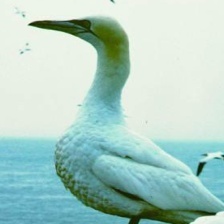
Species: NORTHERN GANNET
Scientific name: MORUS BASSANUS